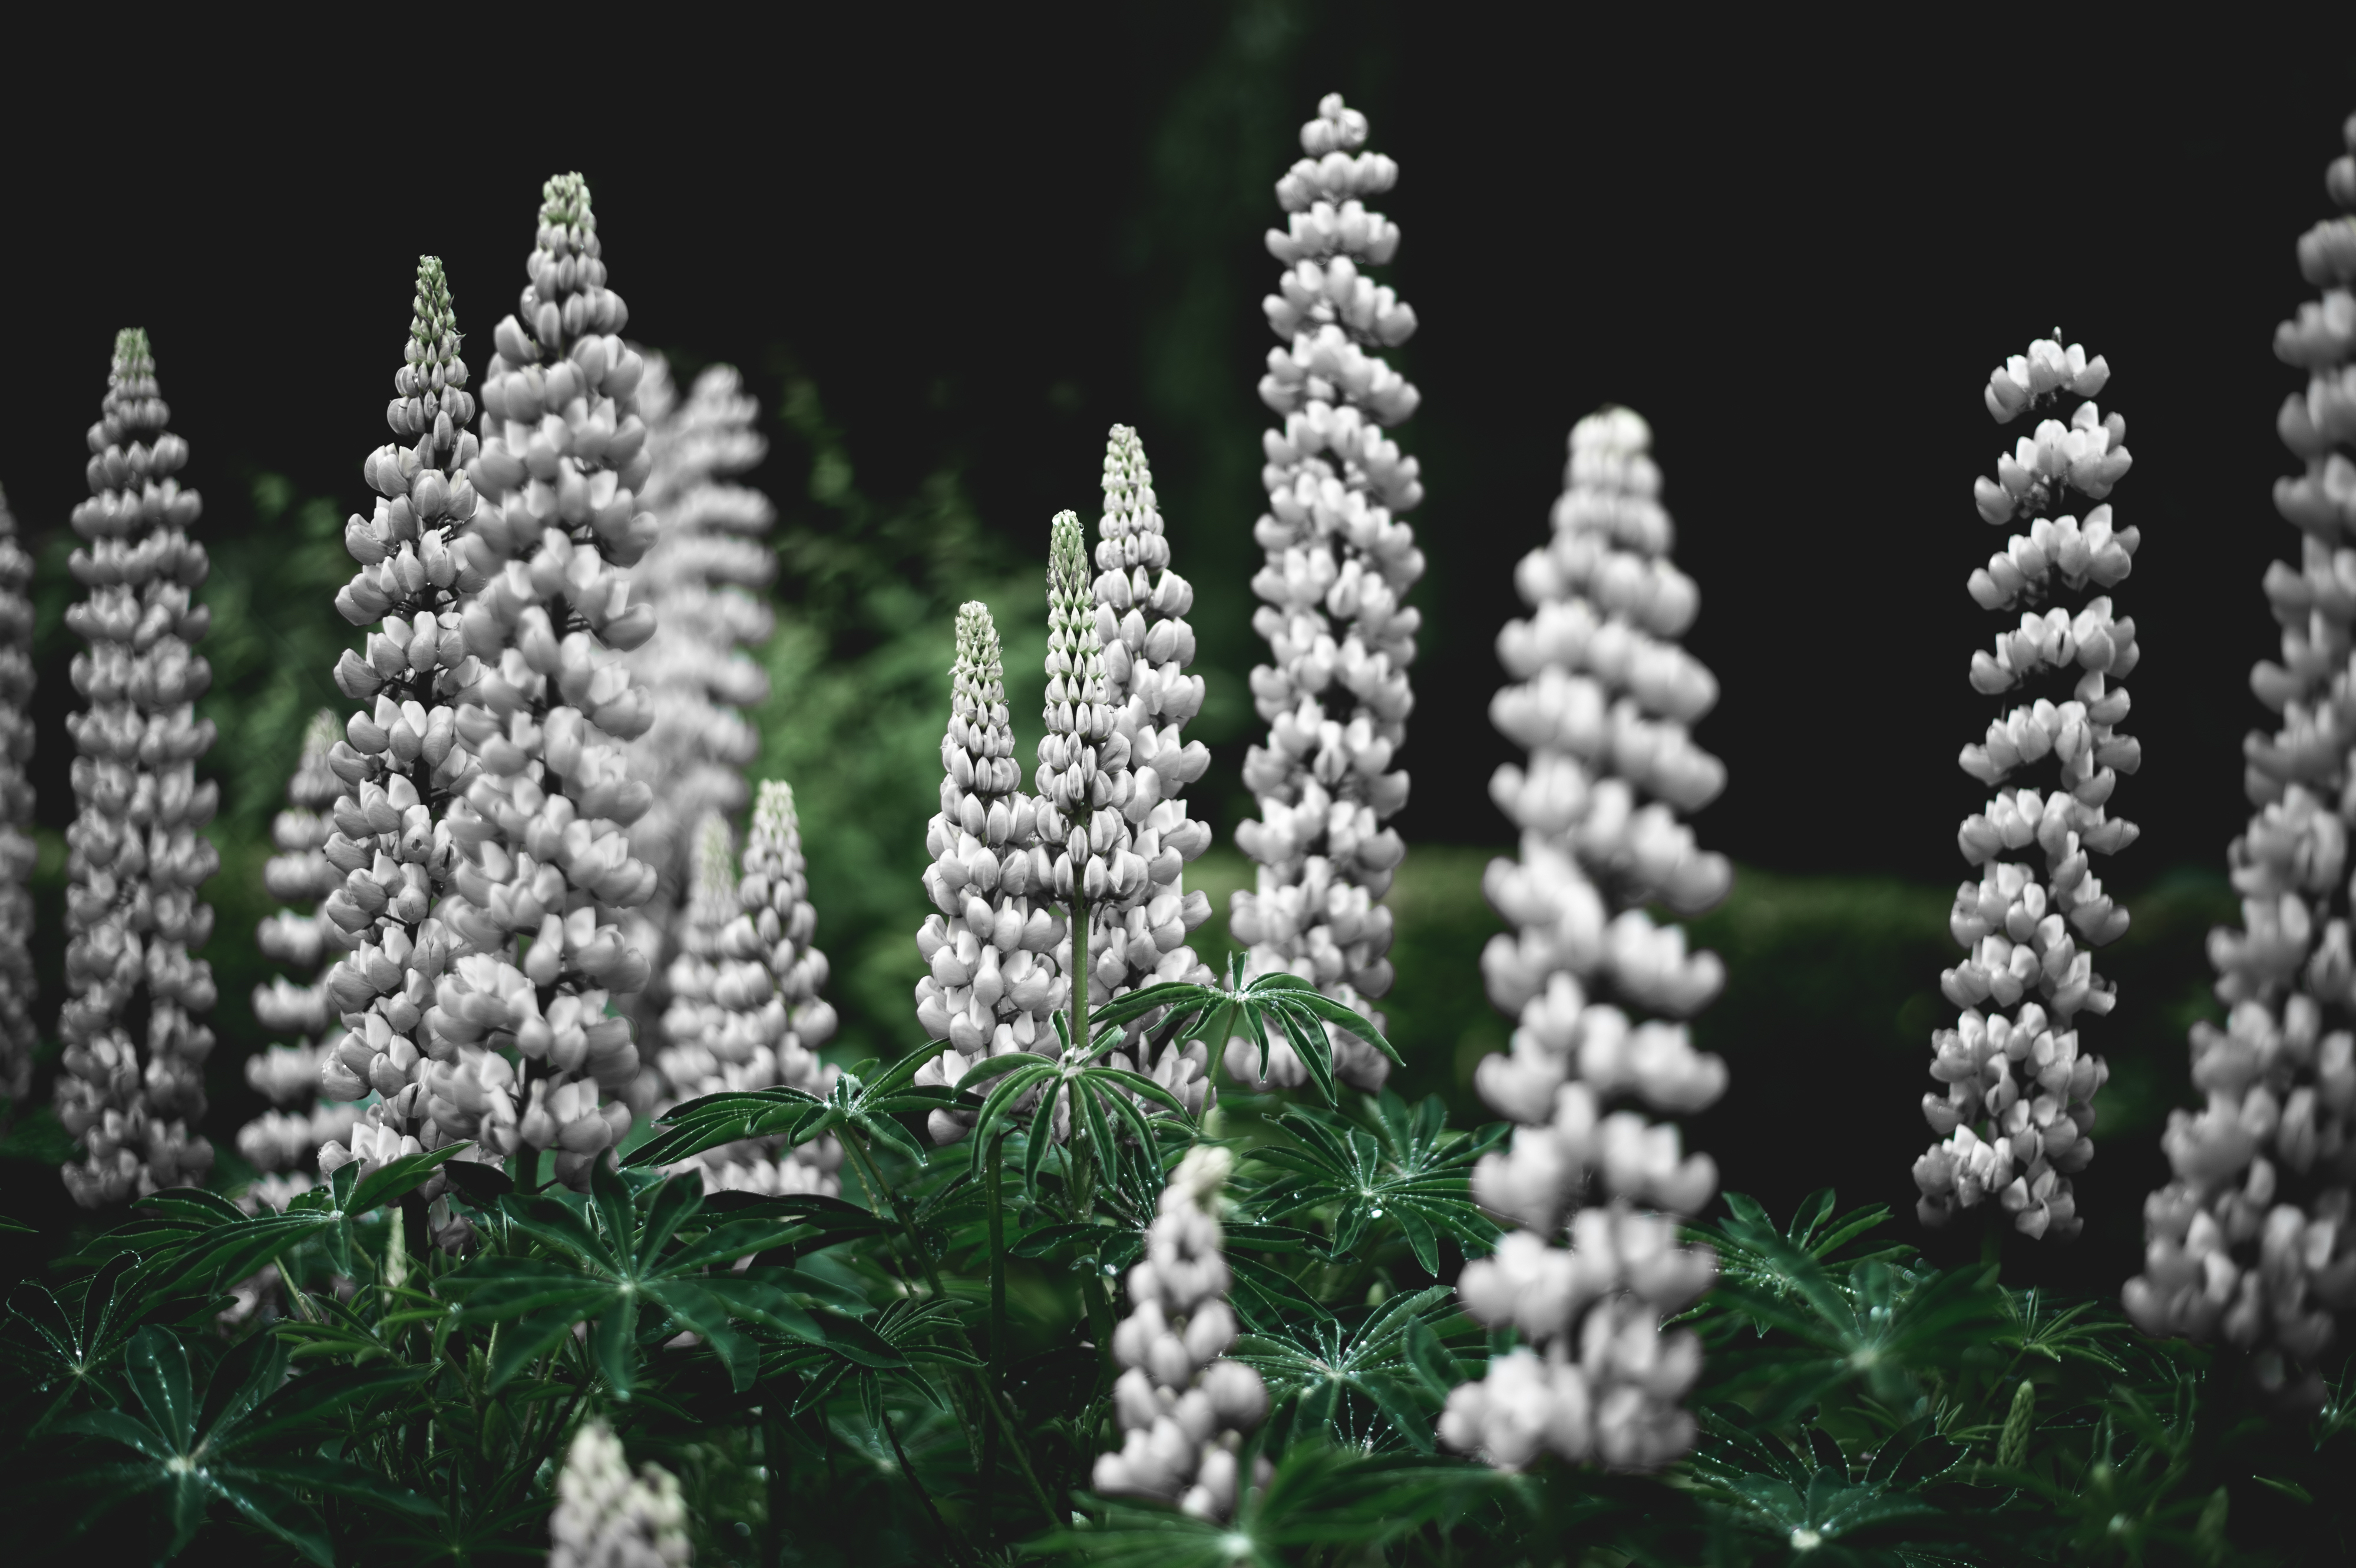
plant, white, flower, green, garden, flora, lupin, flowering plant, land plant